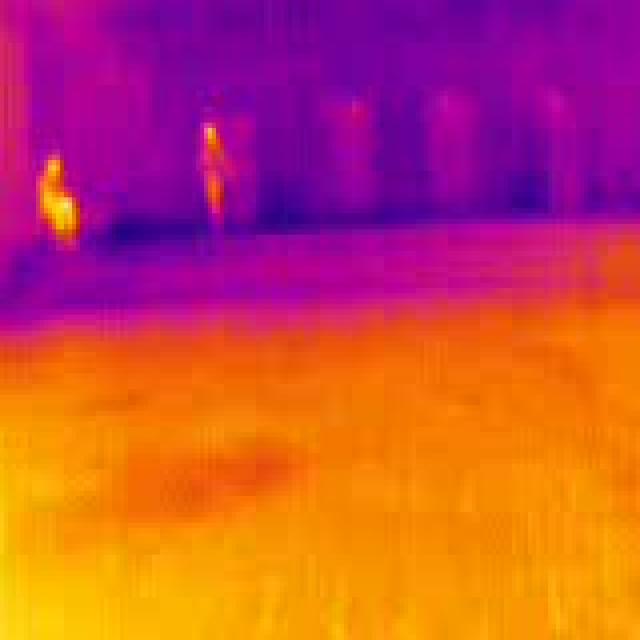
Detected objects:
label: person
label: person